Aix-Marseille University

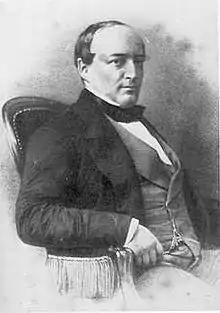
Hippolyte Fortoul, former Minister of Education of France, who served as the first Dean of the Faculty of French Literature

The founding of the Imperial University of France in 1806 marked a pivotal moment in the educational landscape at the dawn of the 19th century; it was one of the cornerstones of Napoleon's institutional reconstruction. Dedicated entirely to cultivating the managerial workforce that the country urgently needed, the Imperial University particularly focused on the fields of law and medicine. Consequently, in 1804, twelve law schools were reinstated by Napoleon, including that of Aix, which became part of the Imperial University in 1806. In 1818, "École de Médecine" was created in Marseille in order to train doctors in colonial medicine for France's expanding colonial empire. Subsequently, additional faculties were opened in Aix-en-Provence and Marseille to serve the changing needs of French society. For instance, Hippolyte Fortoul, who later served as Minister of the Navy and Colonies of France and then as Minister of Education and Public Worship of France, was the first dean and professor of a new faculty in French literature established in Aix-en-Provence in 1846. Later, the departmental council of the Bouches-du-Rhône founded a chair in the faculty of letters at Aix-en-Provence in the language and literature of southern Europe; their aim was to assist the commercial exploitation of the region by French business. In 1854, a new science faculty was created in Marseille to support the growing industrialization of the region.